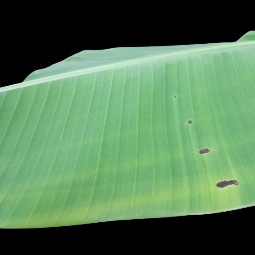
Label: Zinc